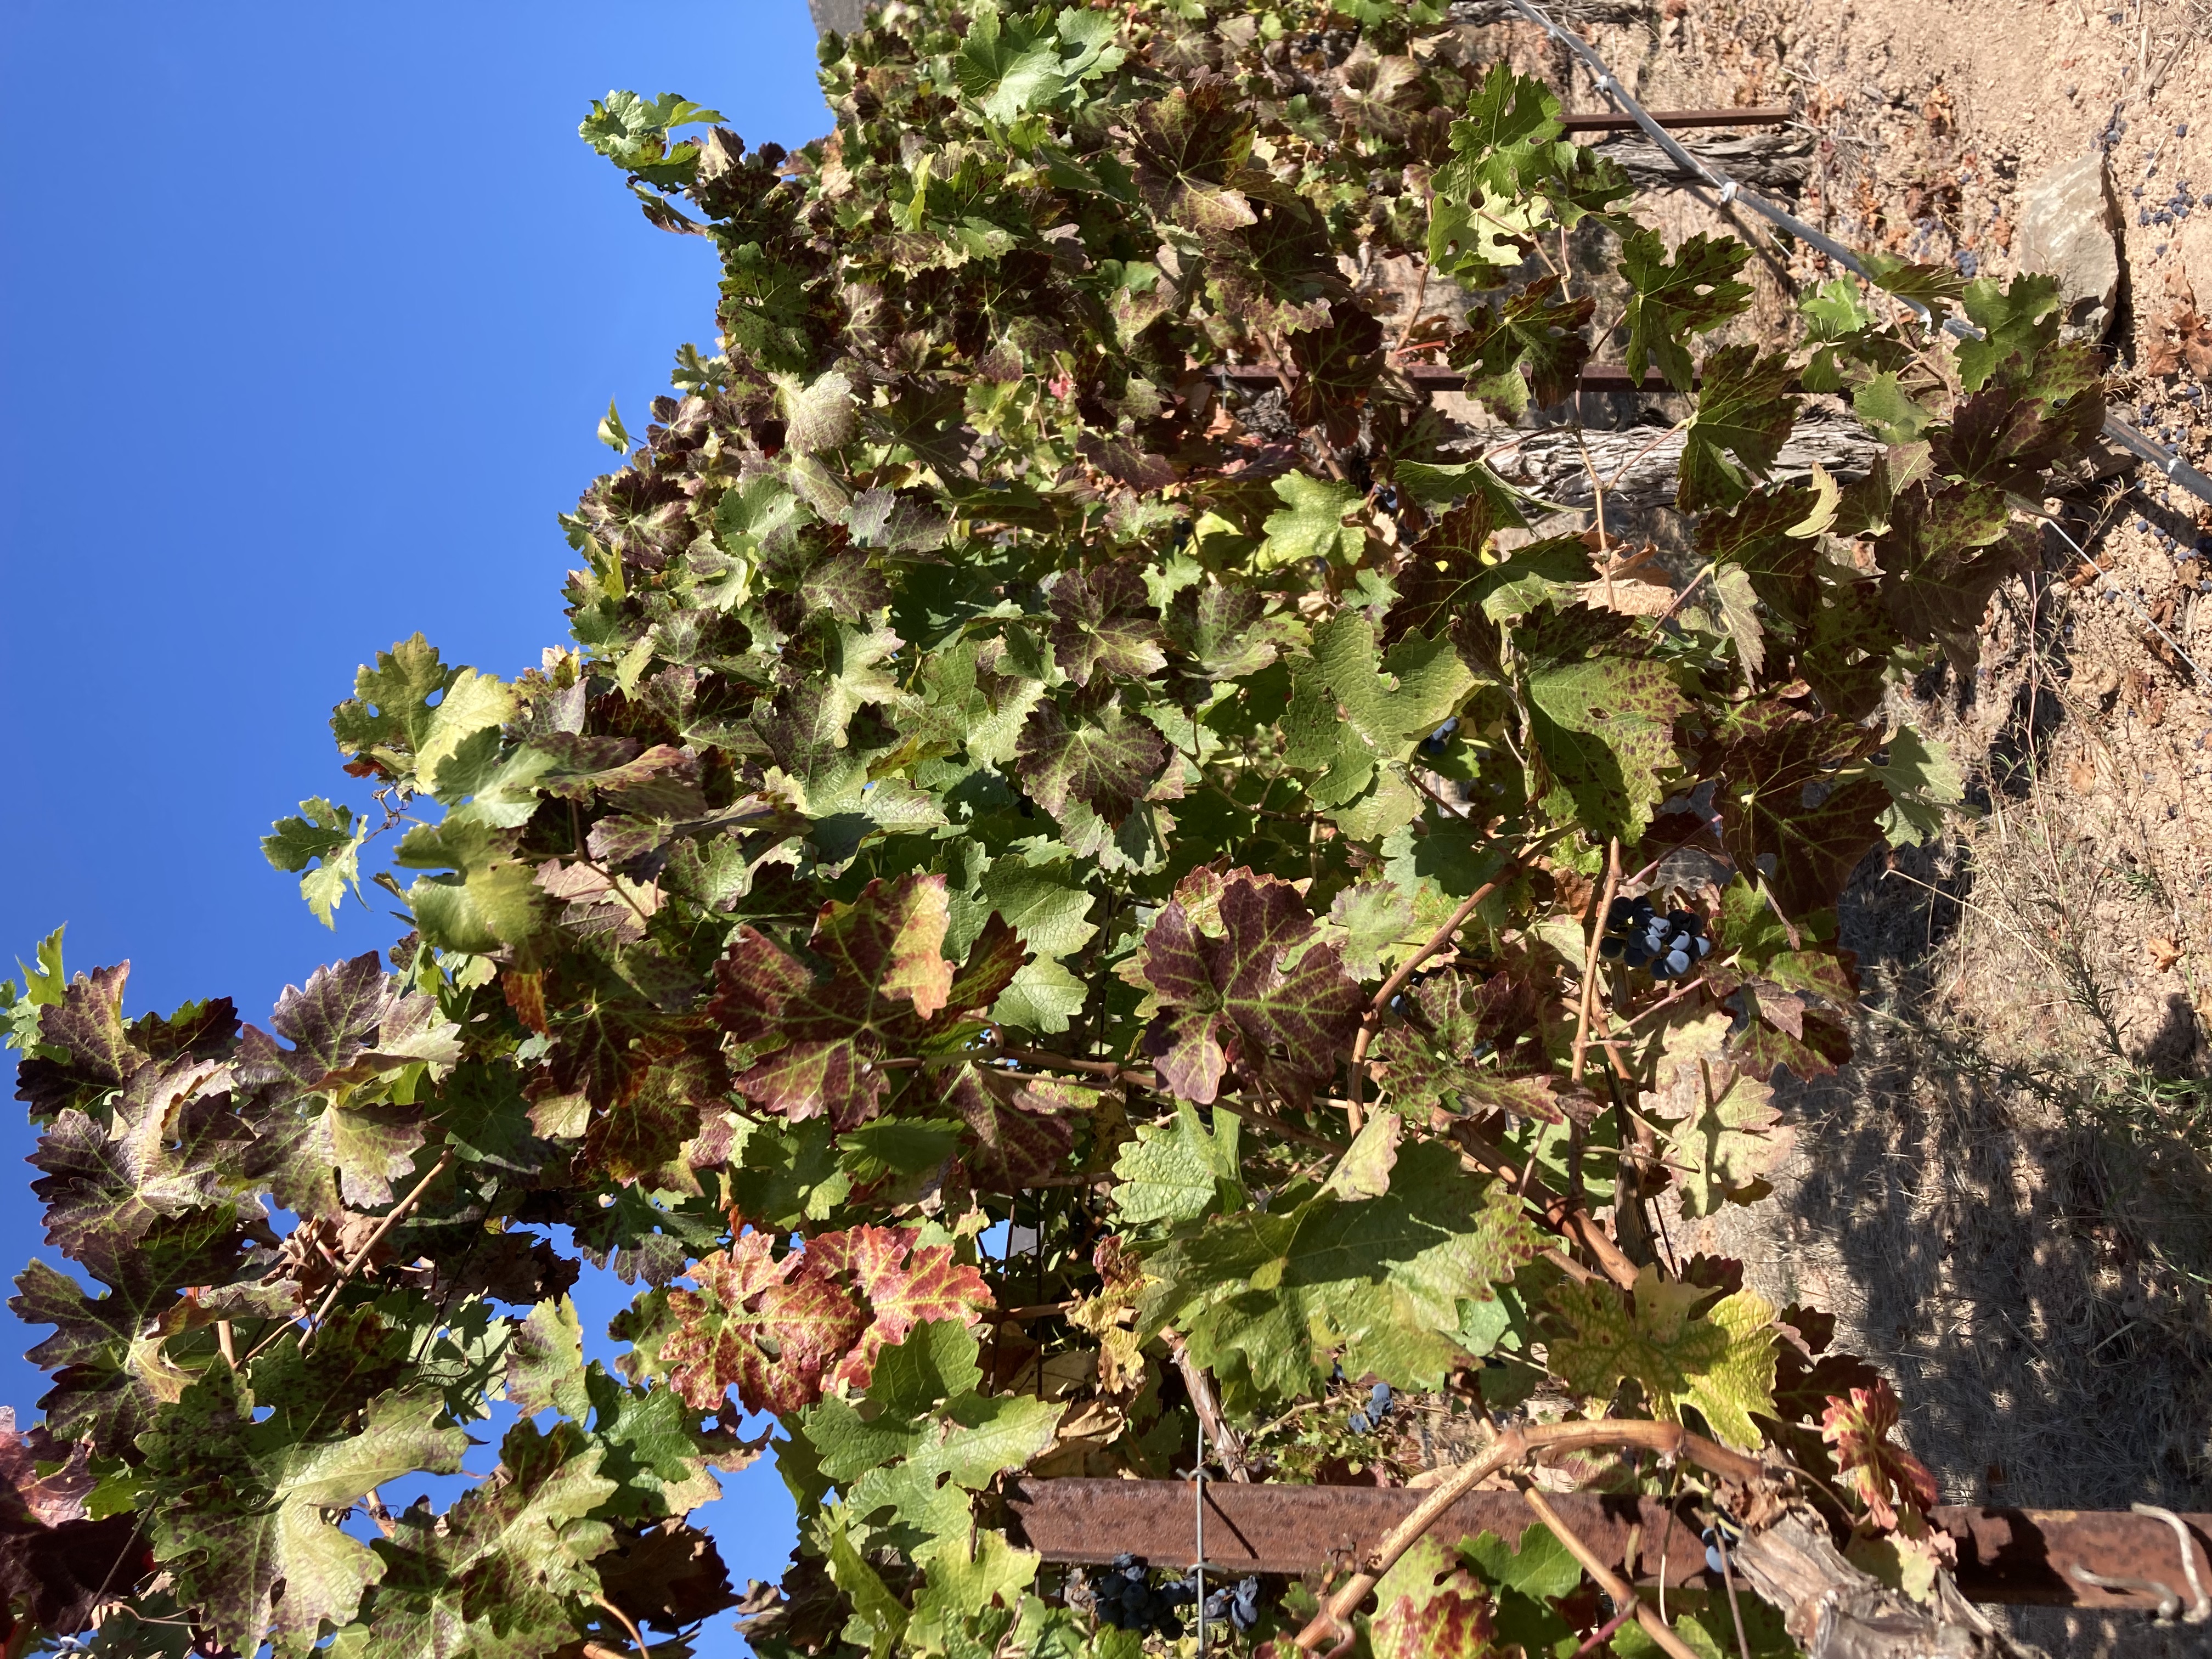
Label: Leafroll 3